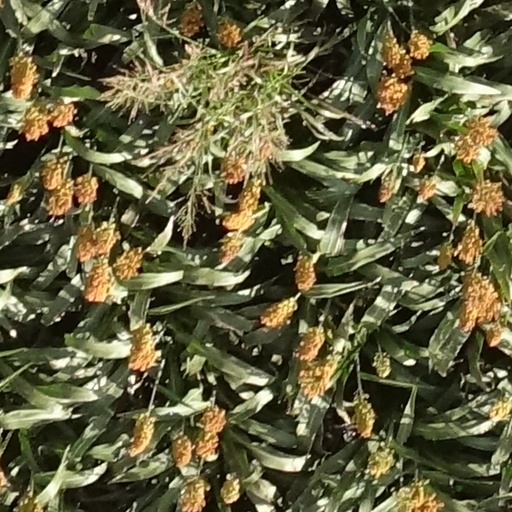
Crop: sorghum